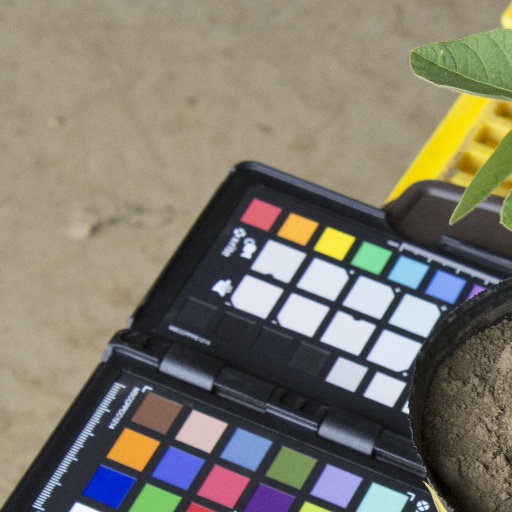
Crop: soybean